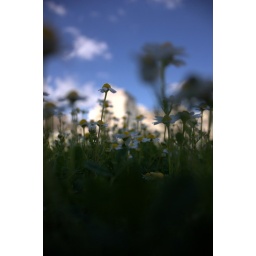
This is what it looks like to be a blade of grass in a field of daisies.